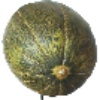
Label: melon_piel_de_sapo